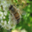
Label: bee